Sikorsky MH-53

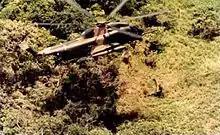
An HH-53C lowering a PJ during a rescue mission, June 1970

Early HH-53Bs featured T64-GE-3 turboshafts with each, but these engines were later upgraded to T64-GE-7 turboshafts with . Five crew were standard, including a pilot, copilot, crew chief, and two pararescuemen.